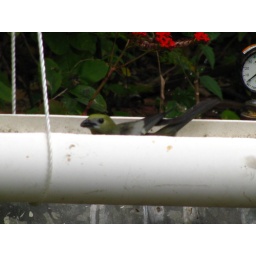
Palm Tanager [thraupis palmarum] in bird bath